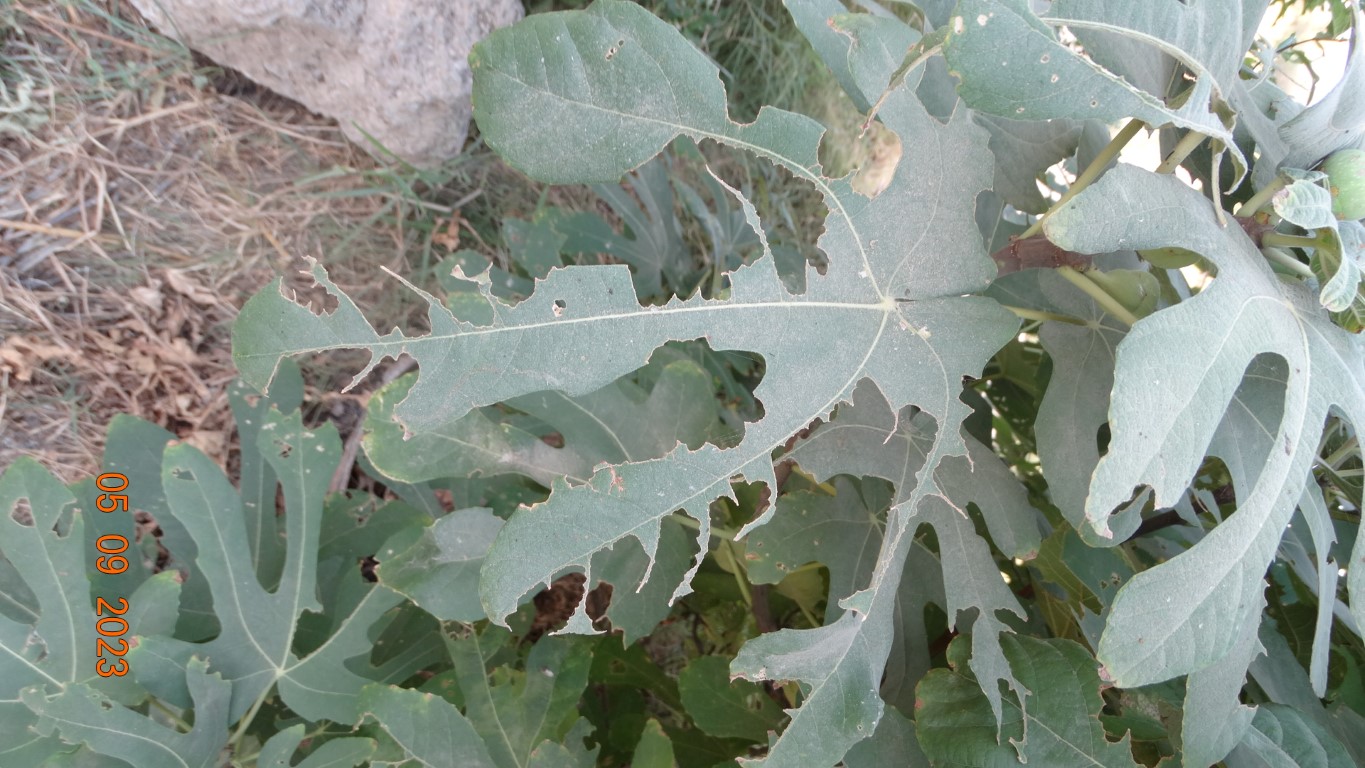
Label: infected